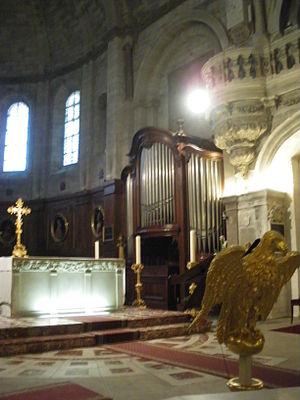
Intérieur Notre Dame des Doms, Avignon, Vaucluse